Bangsar South

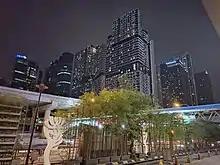
Bangsar South at night

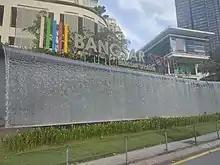
Bangsar South's signage along Jalan Kerinchi

Bangsar South (Malay: "Bangsar Selatan") is an integrated property development project which sits on the former Kampung Kerinchi site in Kuala Lumpur, Malaysia. It is renamed of Kampung Kerinchi from the developer to upscale the value of land. The development was undertaken by UOA Group, which acquired the land once known as south of bangsar back in 2005. The site is located near Menara Telekom and the Mid Valley Megamall. Other notable landmarks in the vicinity are the Angkasapuri building and the University of Malaya. Existing residential projects in the immediate vicinity consist of affordable apartments and flats such as Vista Angkasa apartments, Kampung Kerinchi and Sri Angkasa flats. The Kampung Kerinchi project features several modern office towers, mid to high-end condominiums, as well as retail and commercial spaces.